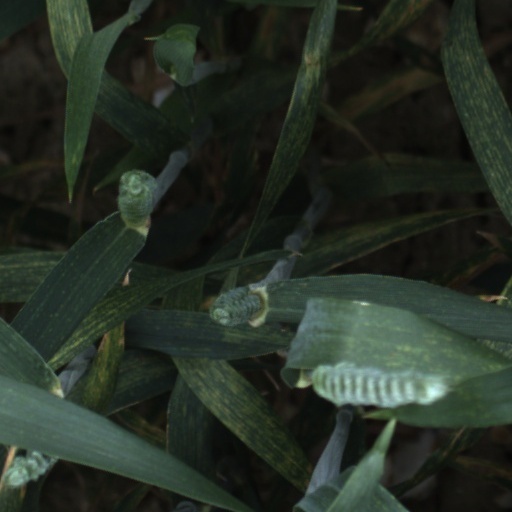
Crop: wheat